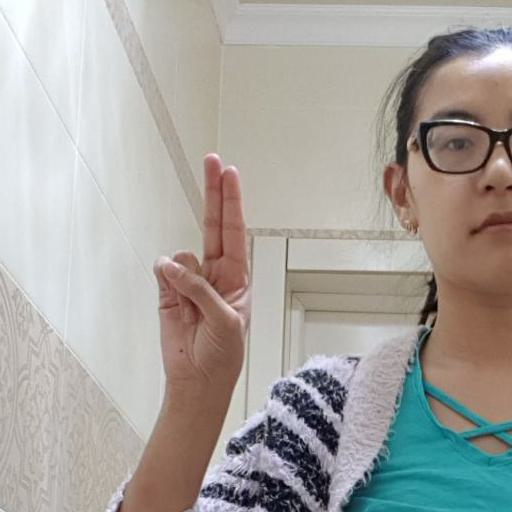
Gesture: two_up